Opportunistic Wireless Encryption

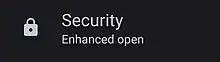
Screenshot of Android Wi-Fi configuration with the Security set to "Enhanced Open"

Opportunistic Wireless Encryption (OWE) is a Wi-Fi standard which ensures that communication between a public hotspot and end devices is protected from other end devices. In contrast to conventional public hotspots, the data is transmitted in encrypted form. "OWE" was introduced by the Wi-Fi Alliance in 2018 as part of the Wi-Fi Certified Enhanced Open program.